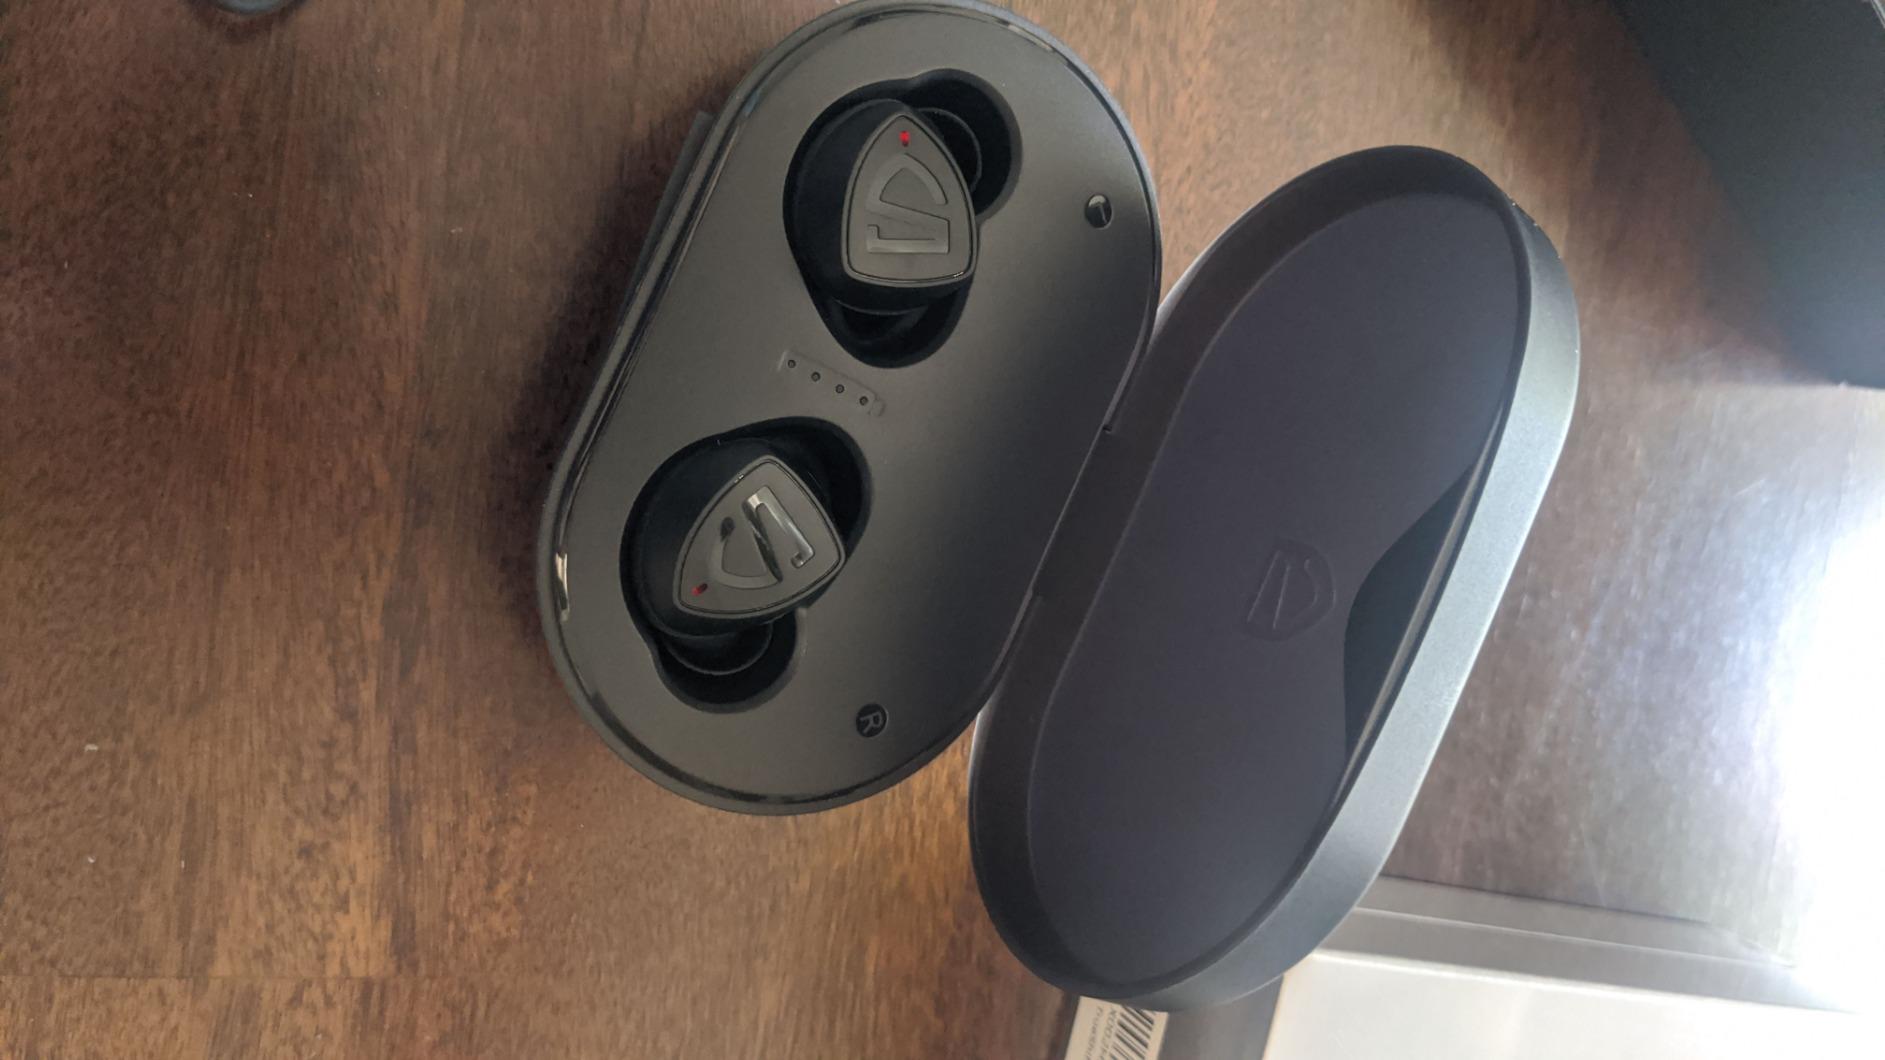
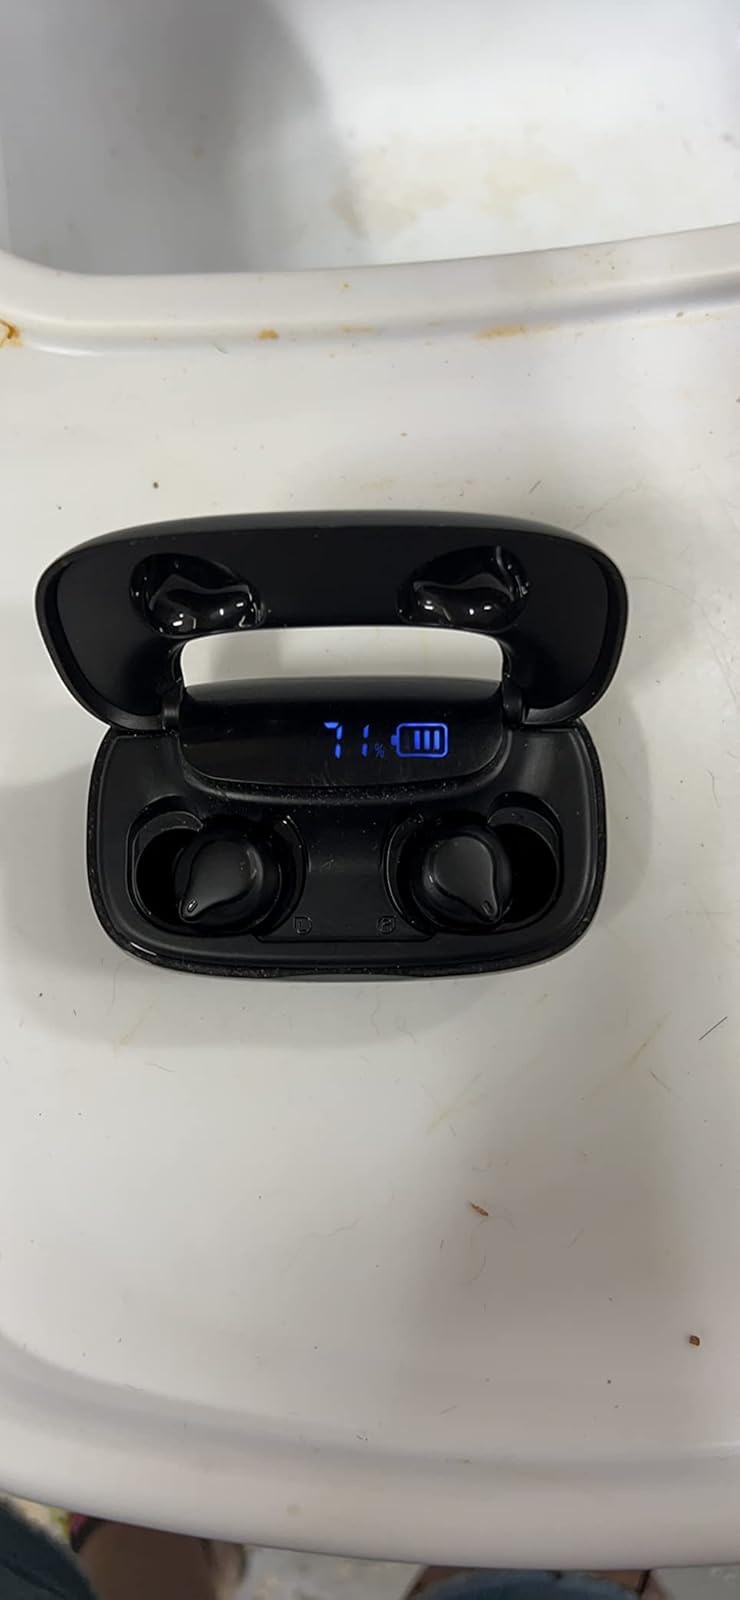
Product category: earbuds
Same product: no